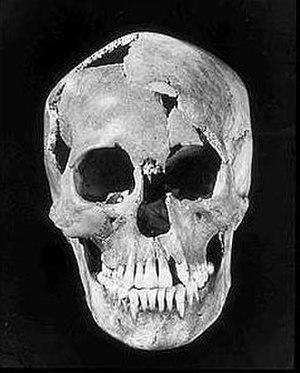
Pelican Rapids est une ville située dans le comté d'Otter Tail, Minnesota, États-Unis. Elle comptait 2 464 habitants au recensement de 2010.
Cette liste de fossiles d'hominidés présente un certain nombre de fossiles d'hominines selon un classement chronologique. Il existe des milliers de fossiles, dont beaucoup sont fragmentaires et ne consistent qu'en de simples dents ou fragments d'os isolés. Cette liste ne se veut pas exhaustive, mais présente les principaux spécimens découverts. La plupart de ces fossiles se situent sur des branches ou des rameaux distincts de la branche hypothétique menant à Homo sapiens.